Lycurgus Cup

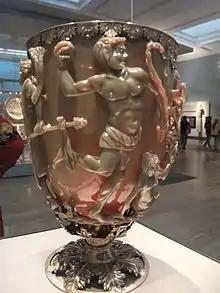
The satyr with the rock, in the new 2014 display

Like the British Museum's other spectacular work in Roman glass, the cameo glass Portland Vase, the cup represents to some extent the extension of skills developed by cutters of engraved gems, or the larger hardstone carving of vessels in semi-precious stones, which were luxury arts with enormous prestige in ancient Rome. No carved gemstone vessels directly comparable to either work are known, but the general taste behind these extreme exhibitions of glass-making skill is one formed by objects in natural stones like the Coupe des Ptolémées or the Rubens Vase. Indeed, it was not until the first full studies of the cup in 1950 that it was established for certain that the material was glass and not a gemstone, which had previously been in question.